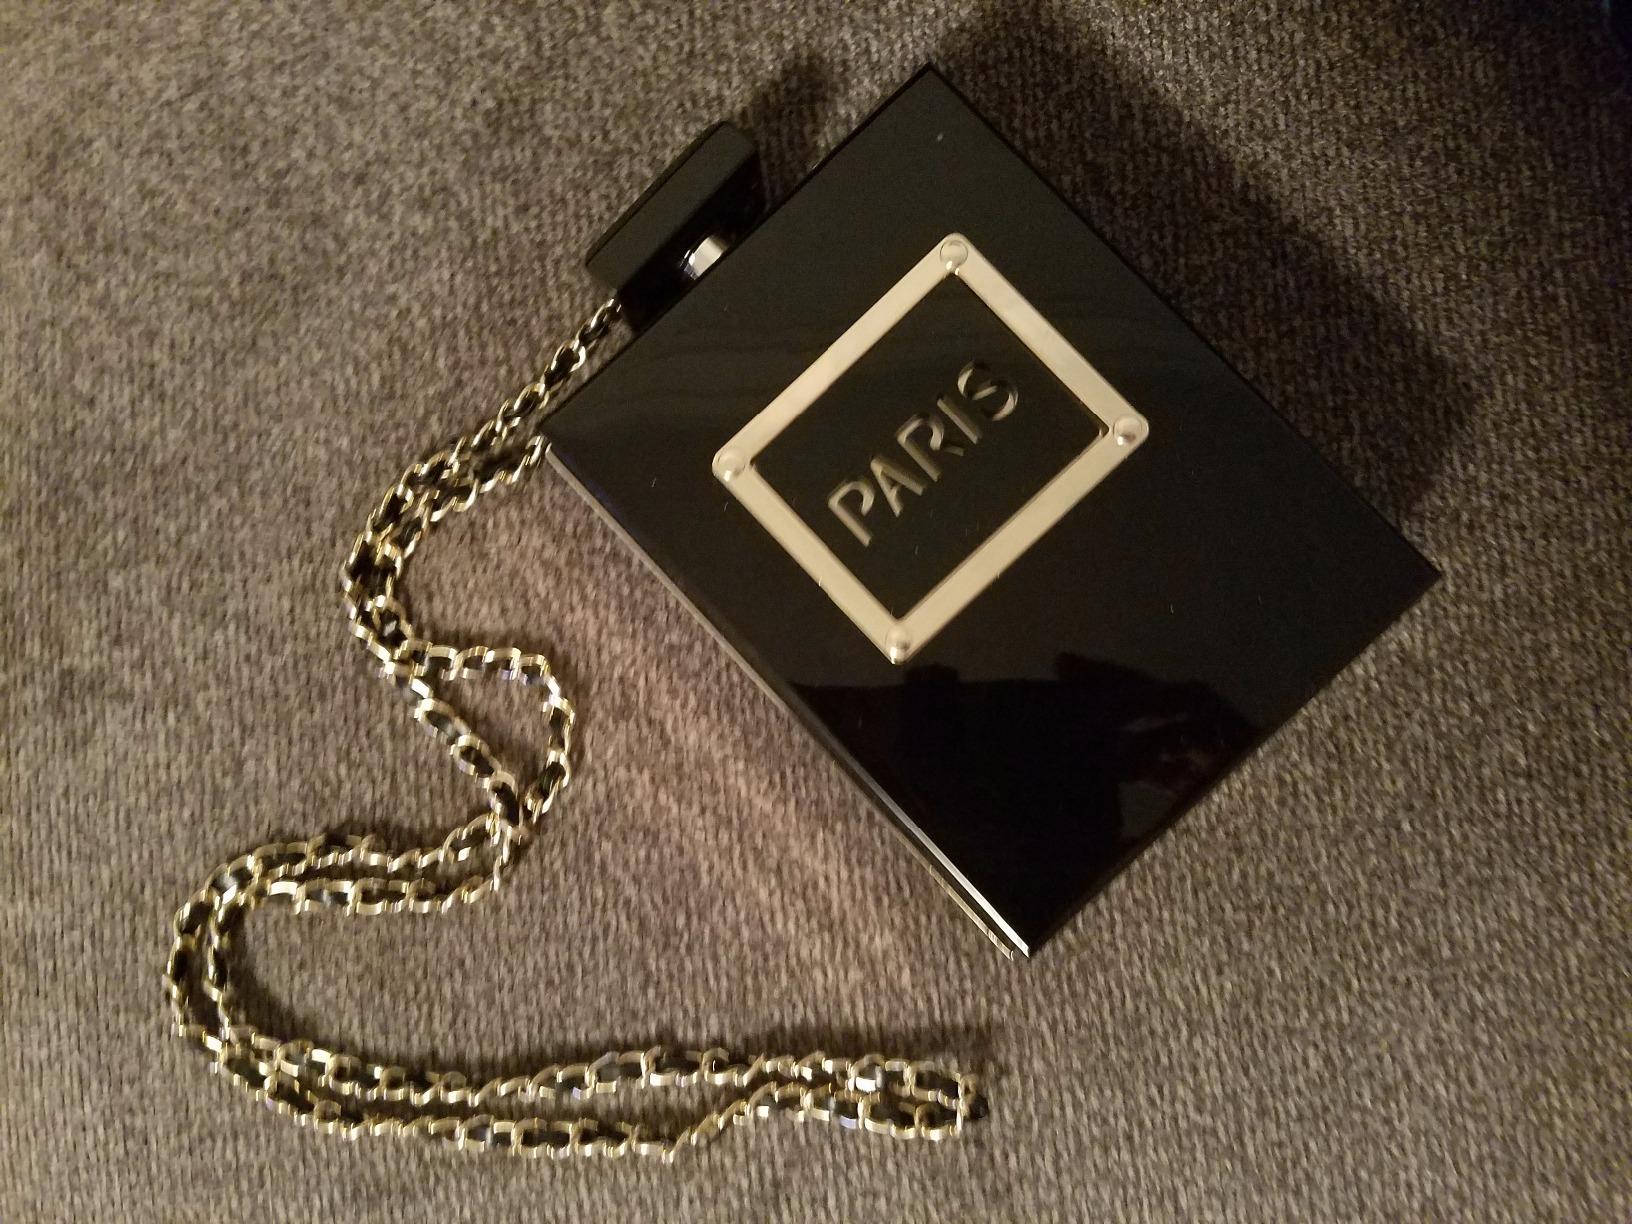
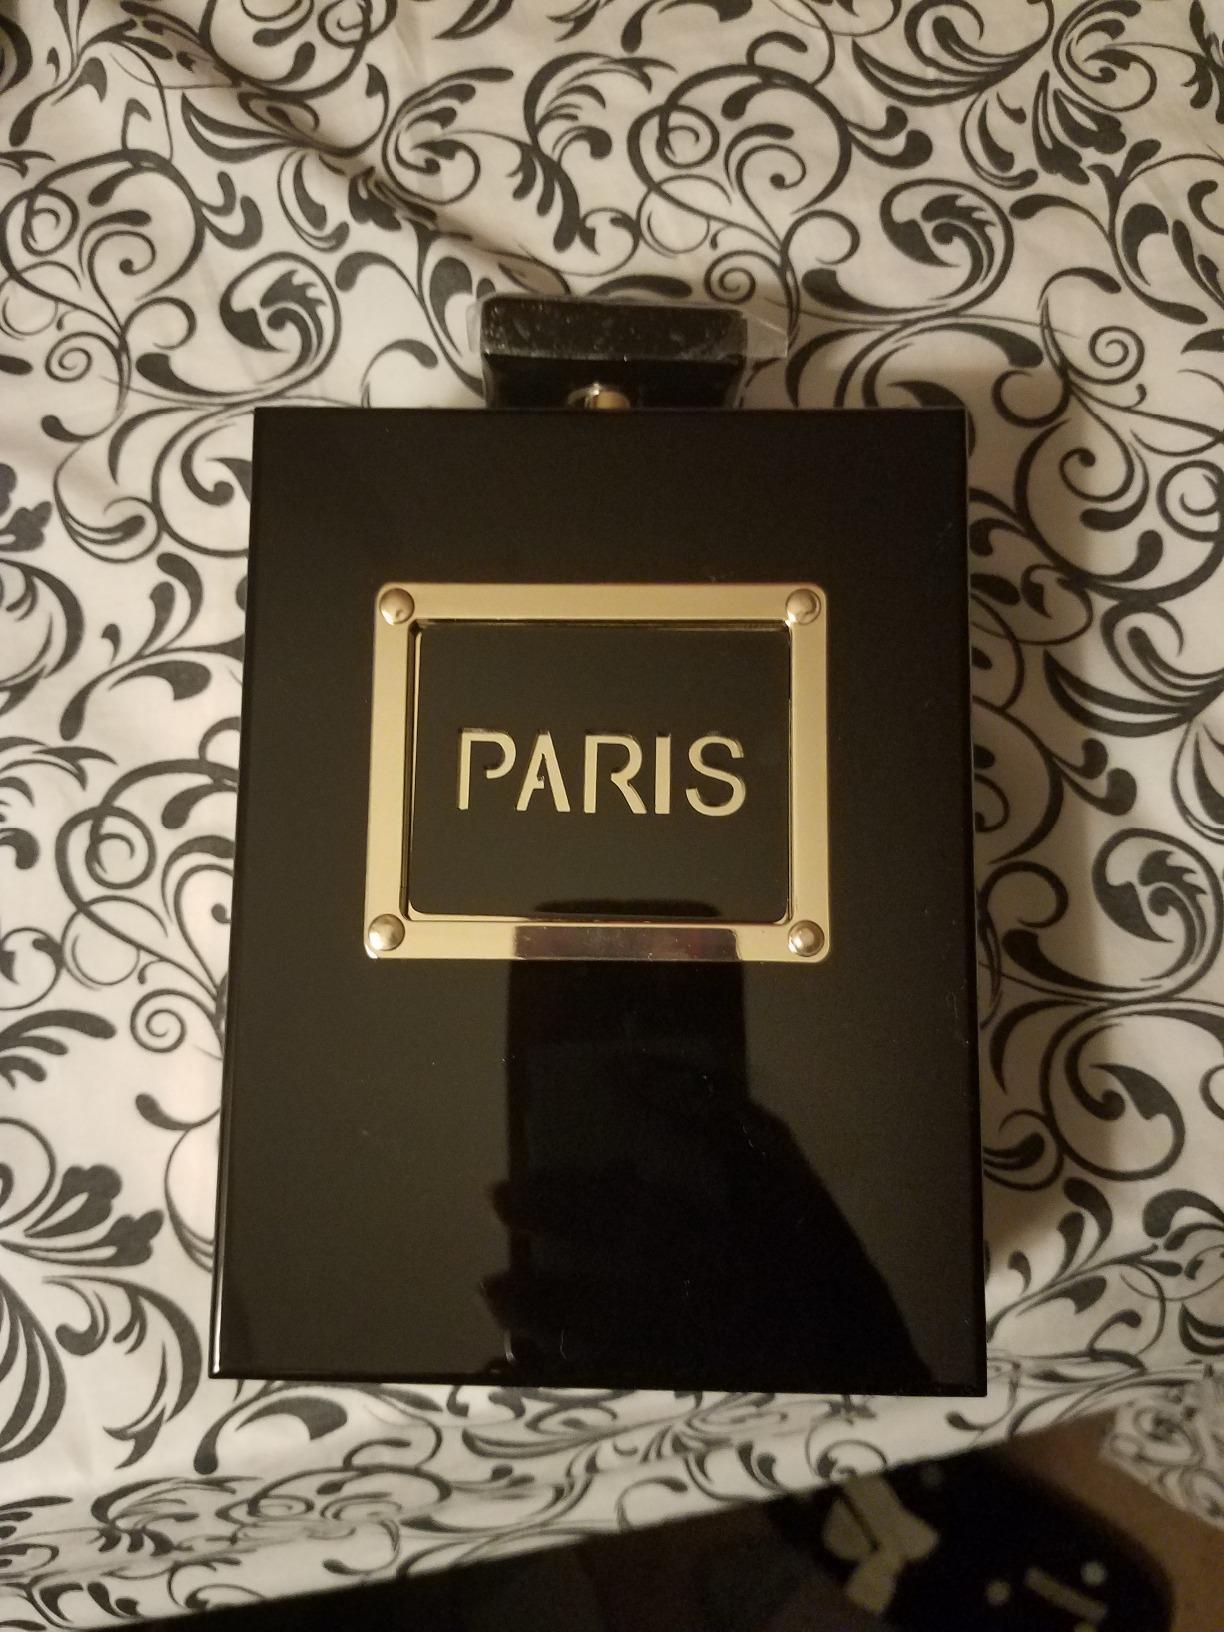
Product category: accessories_handbag
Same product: yes